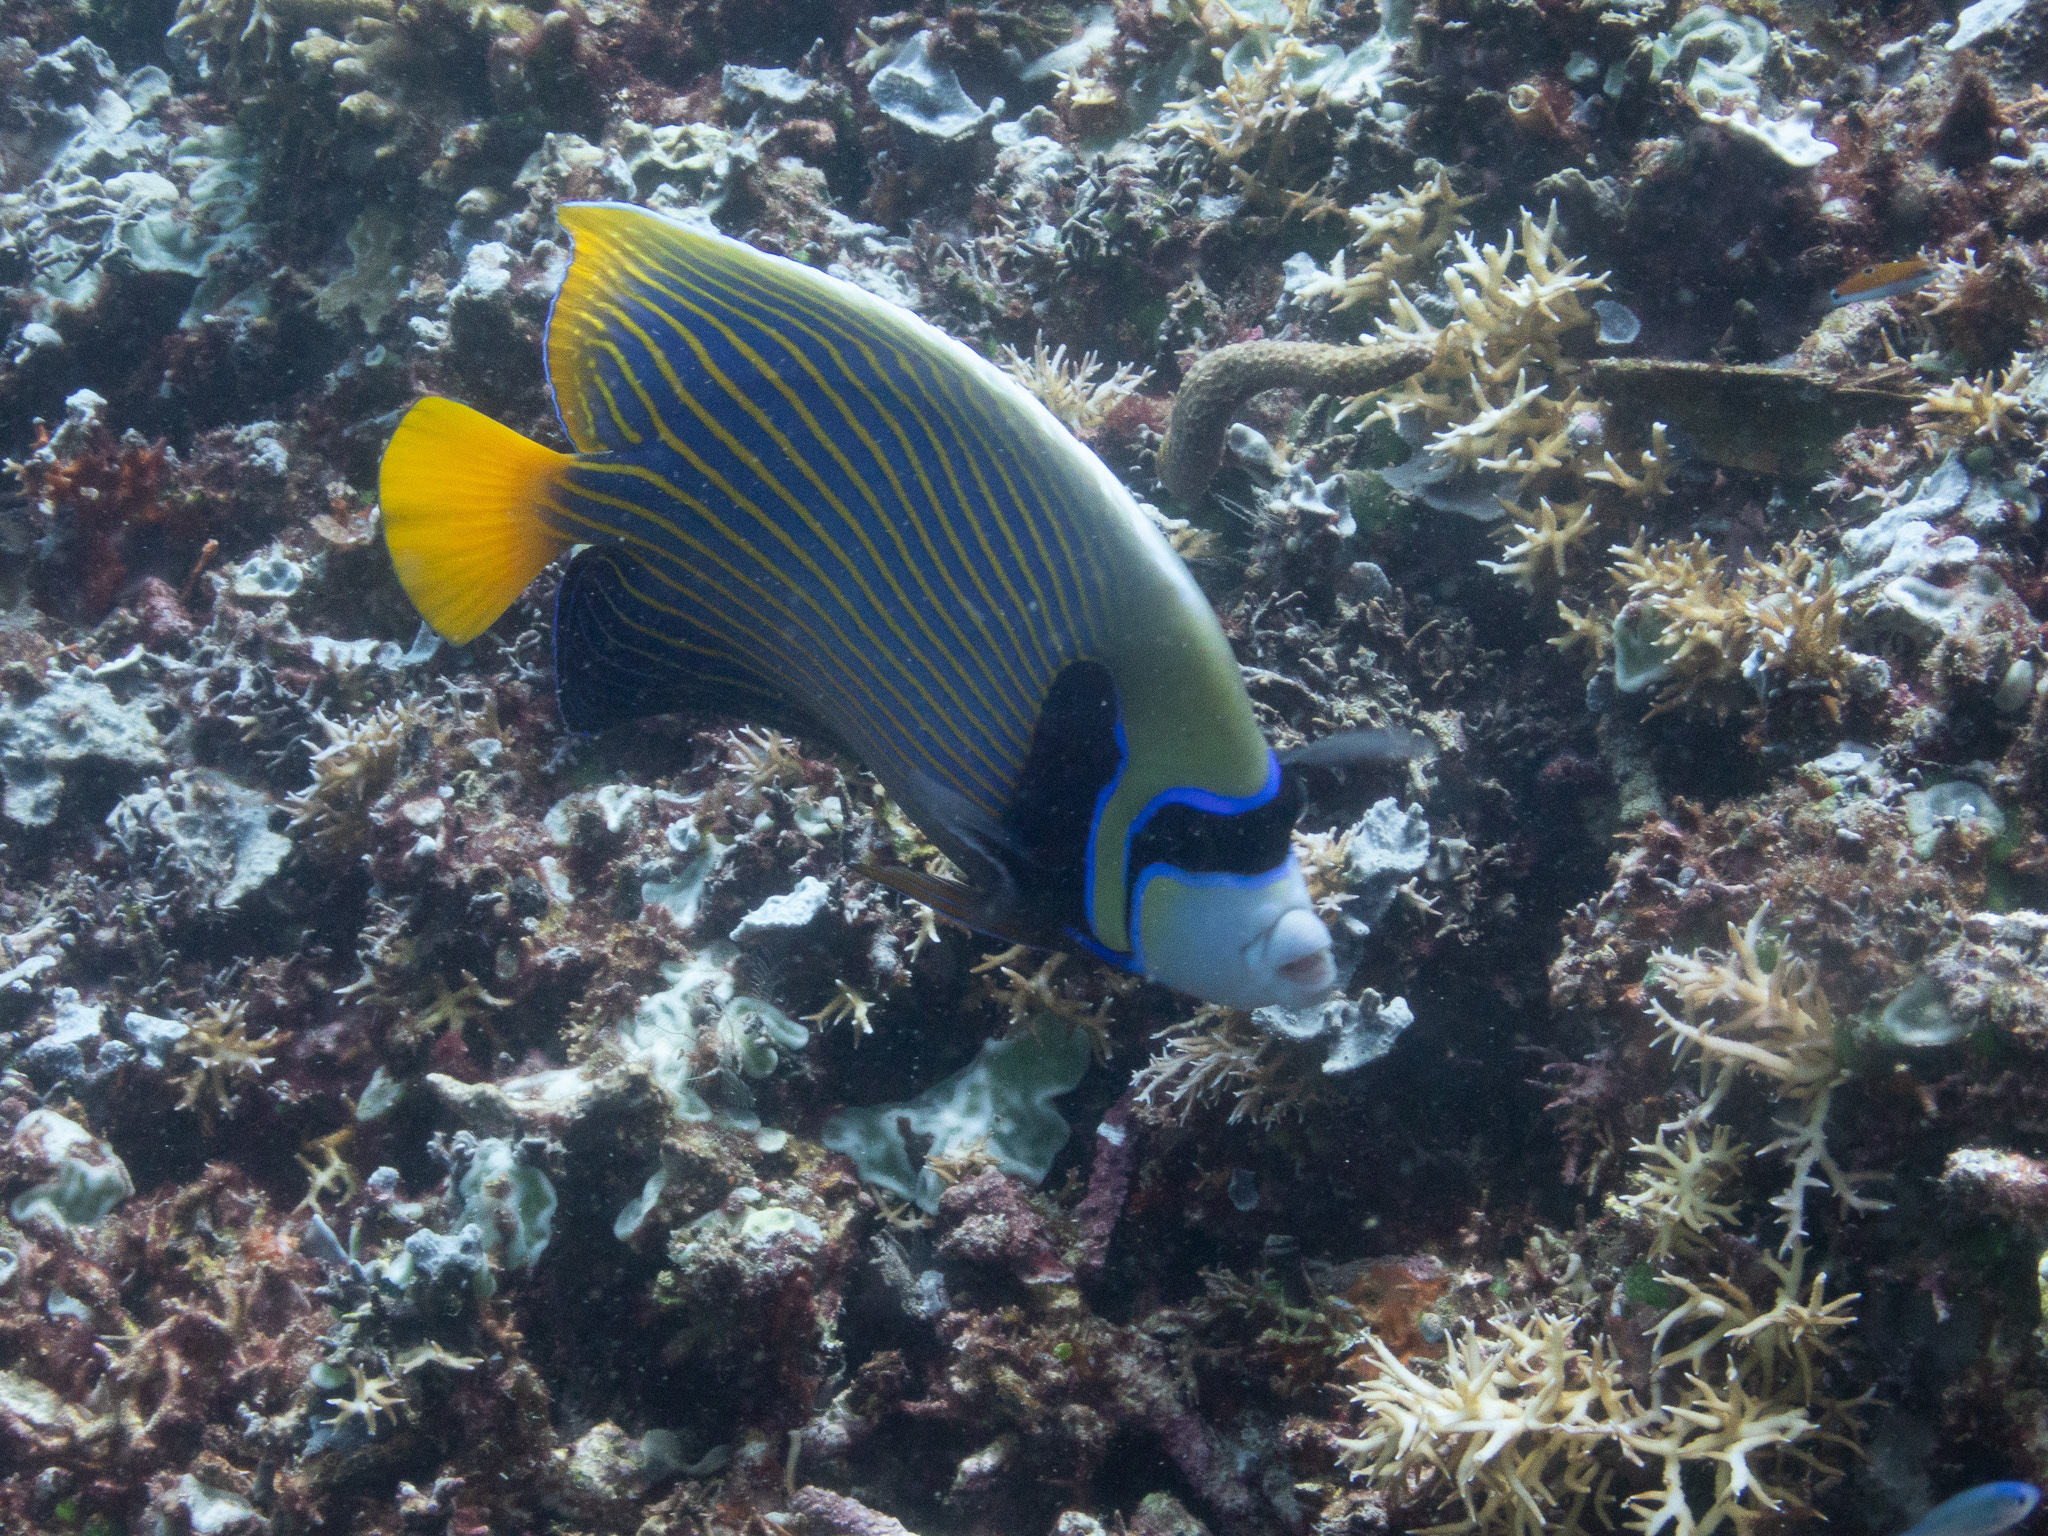
Pomacanthus imperator (Emperor Angelfish)